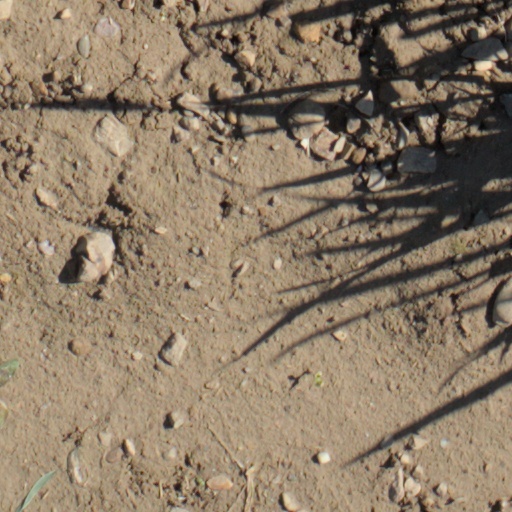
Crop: wheat